Mai FM

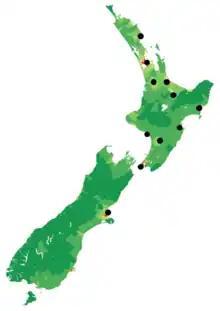
Mai FM stations operating in 2016.

As of May 2025, Mai FM has the seventh-highest share of the New Zealand commercial radio market at 5.8%. It is the highest-rated station that does not serve all thirteen major markets, being absent from Chistchurch, Dunedin, Taranaki, Nelson, and Southland.